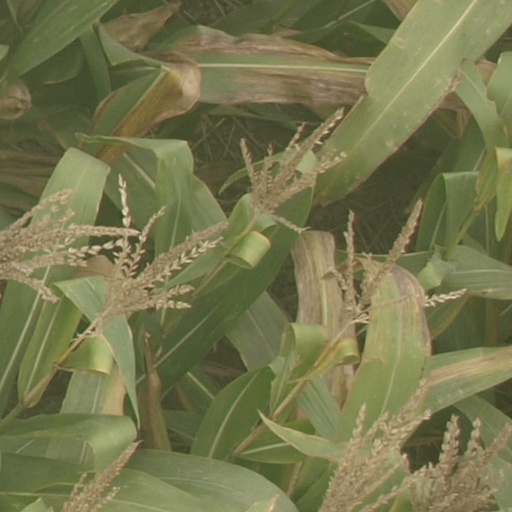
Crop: maize; corn